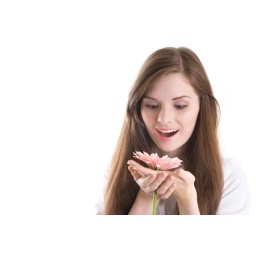
portrait of attractive girl with flowers over white background